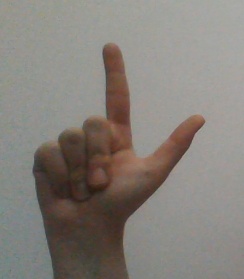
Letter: laam